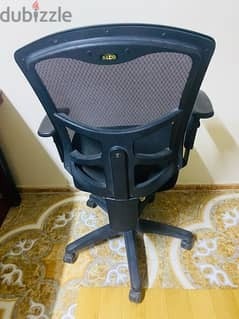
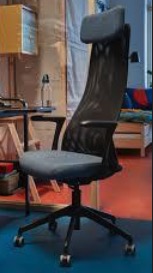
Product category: items_chair
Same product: no